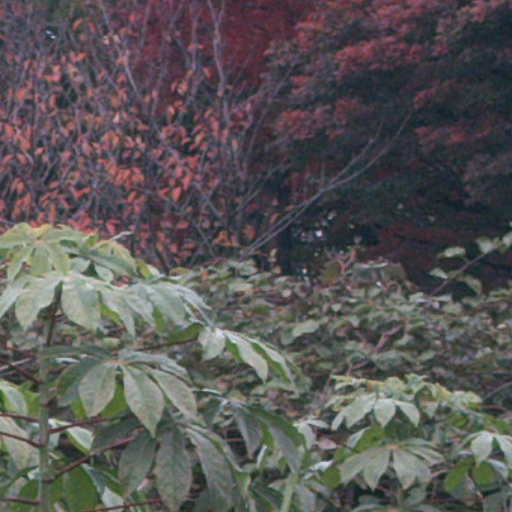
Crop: cassava